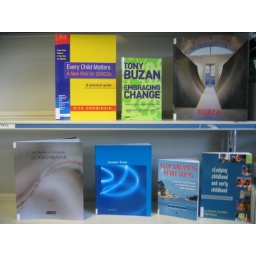
Move your mouse over each book cover and click on the link to search the library catalogue.